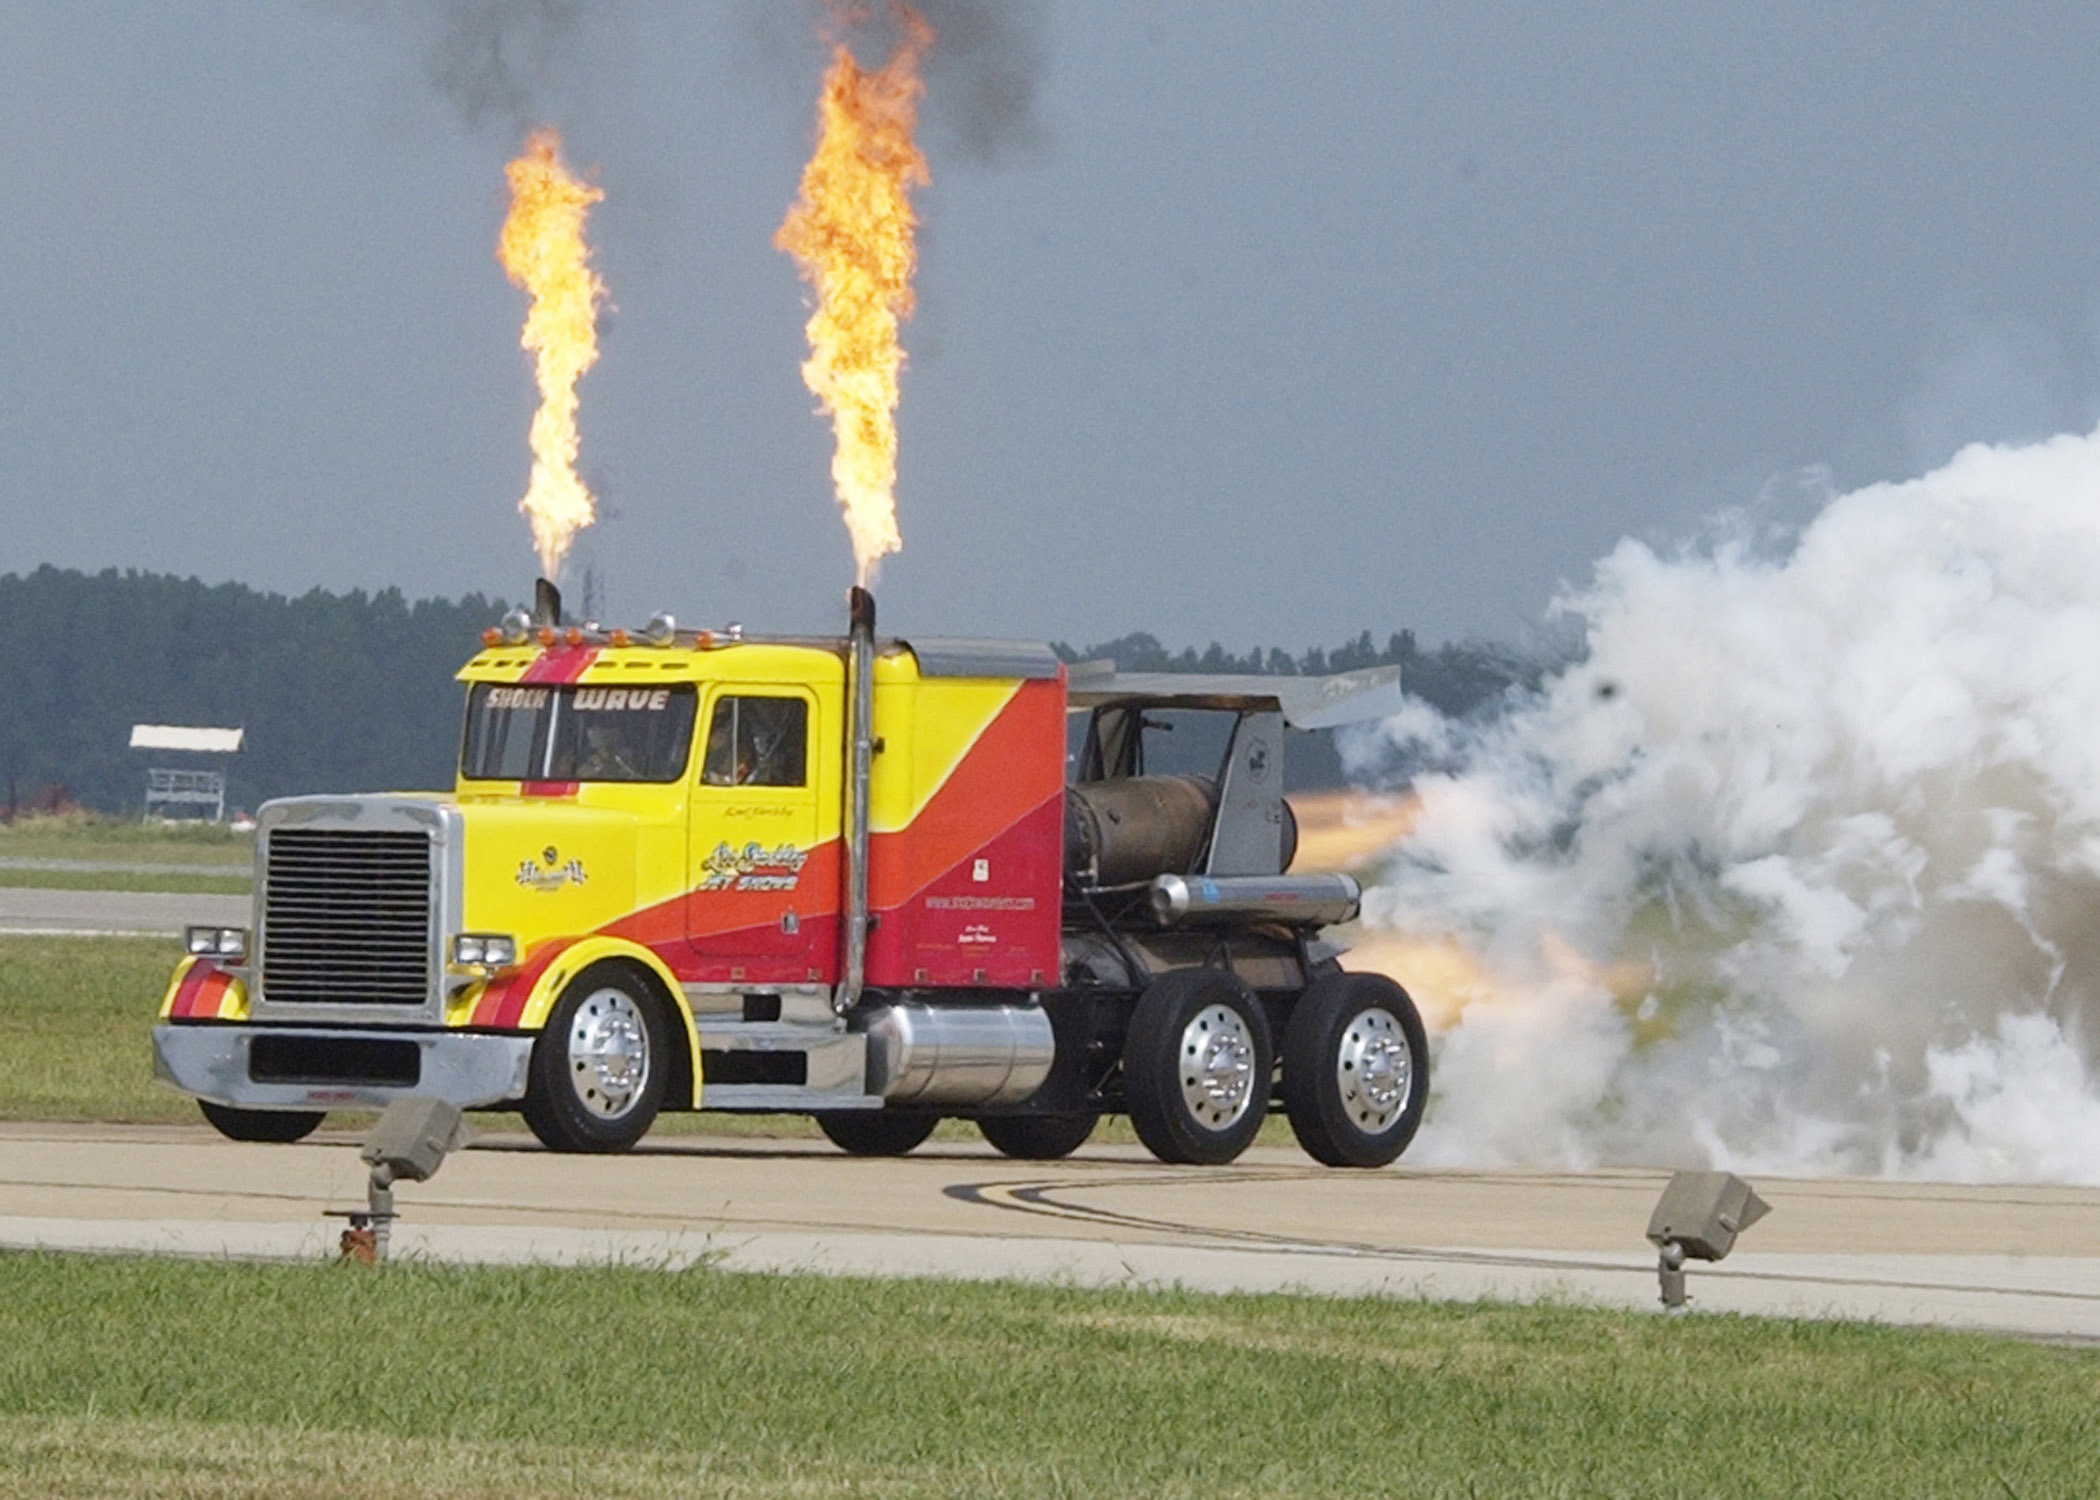
smoke, asphalt, military, transport, truck, vehicle, fire, shockwave, modified, flames, entertainment, air show, jet engines, custom jet propelled truck, fastest truck